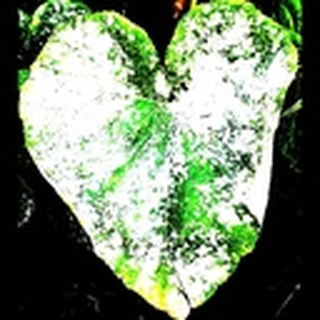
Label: cotton_powdery_mildew